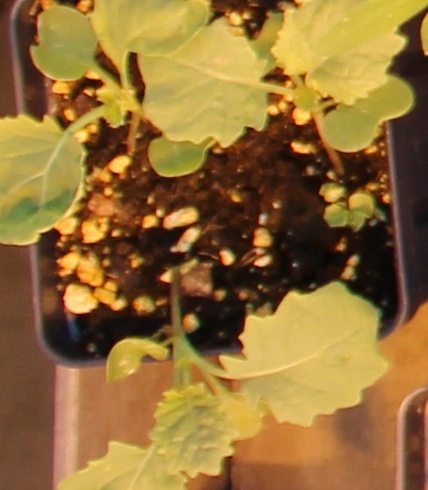
Label: Canola